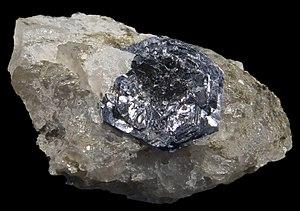
Molybdénite sur quartz Localité
La molybdénite est une espèce minérale formée de sulfure de molybdène de formule MoS₂ avec des traces de rhodium, rhénium, argent, or et sélénium. Elle est dimorphe de la jordisite pour les deux polytypes.
La Motte est une municipalité de la province de Québec, dans la municipalité régionale de comté d'Abitibi de la région administrative d'Abitibi-Témiscamingue.